GMF AeroAsia

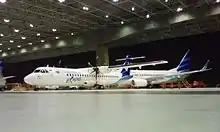
Garuda Indonesia ATR 72-600 and Boeing 737-800 at GMF AeroAsia Hangar 2

All of its facilities are at Soekarno-Hatta International Airport. They comprise 480,000 m of built-up structures, including four hangars, a spares warehouse, workshops, utility buildings, ground support equipment building, chemical stores, engine test cell and management offices. In addition, GMF AeroAsia has an apron capable of handling up to 50 aircraft, taxiways, a run-up bay and a waste treatment area taking up a 1,150,000 m area.